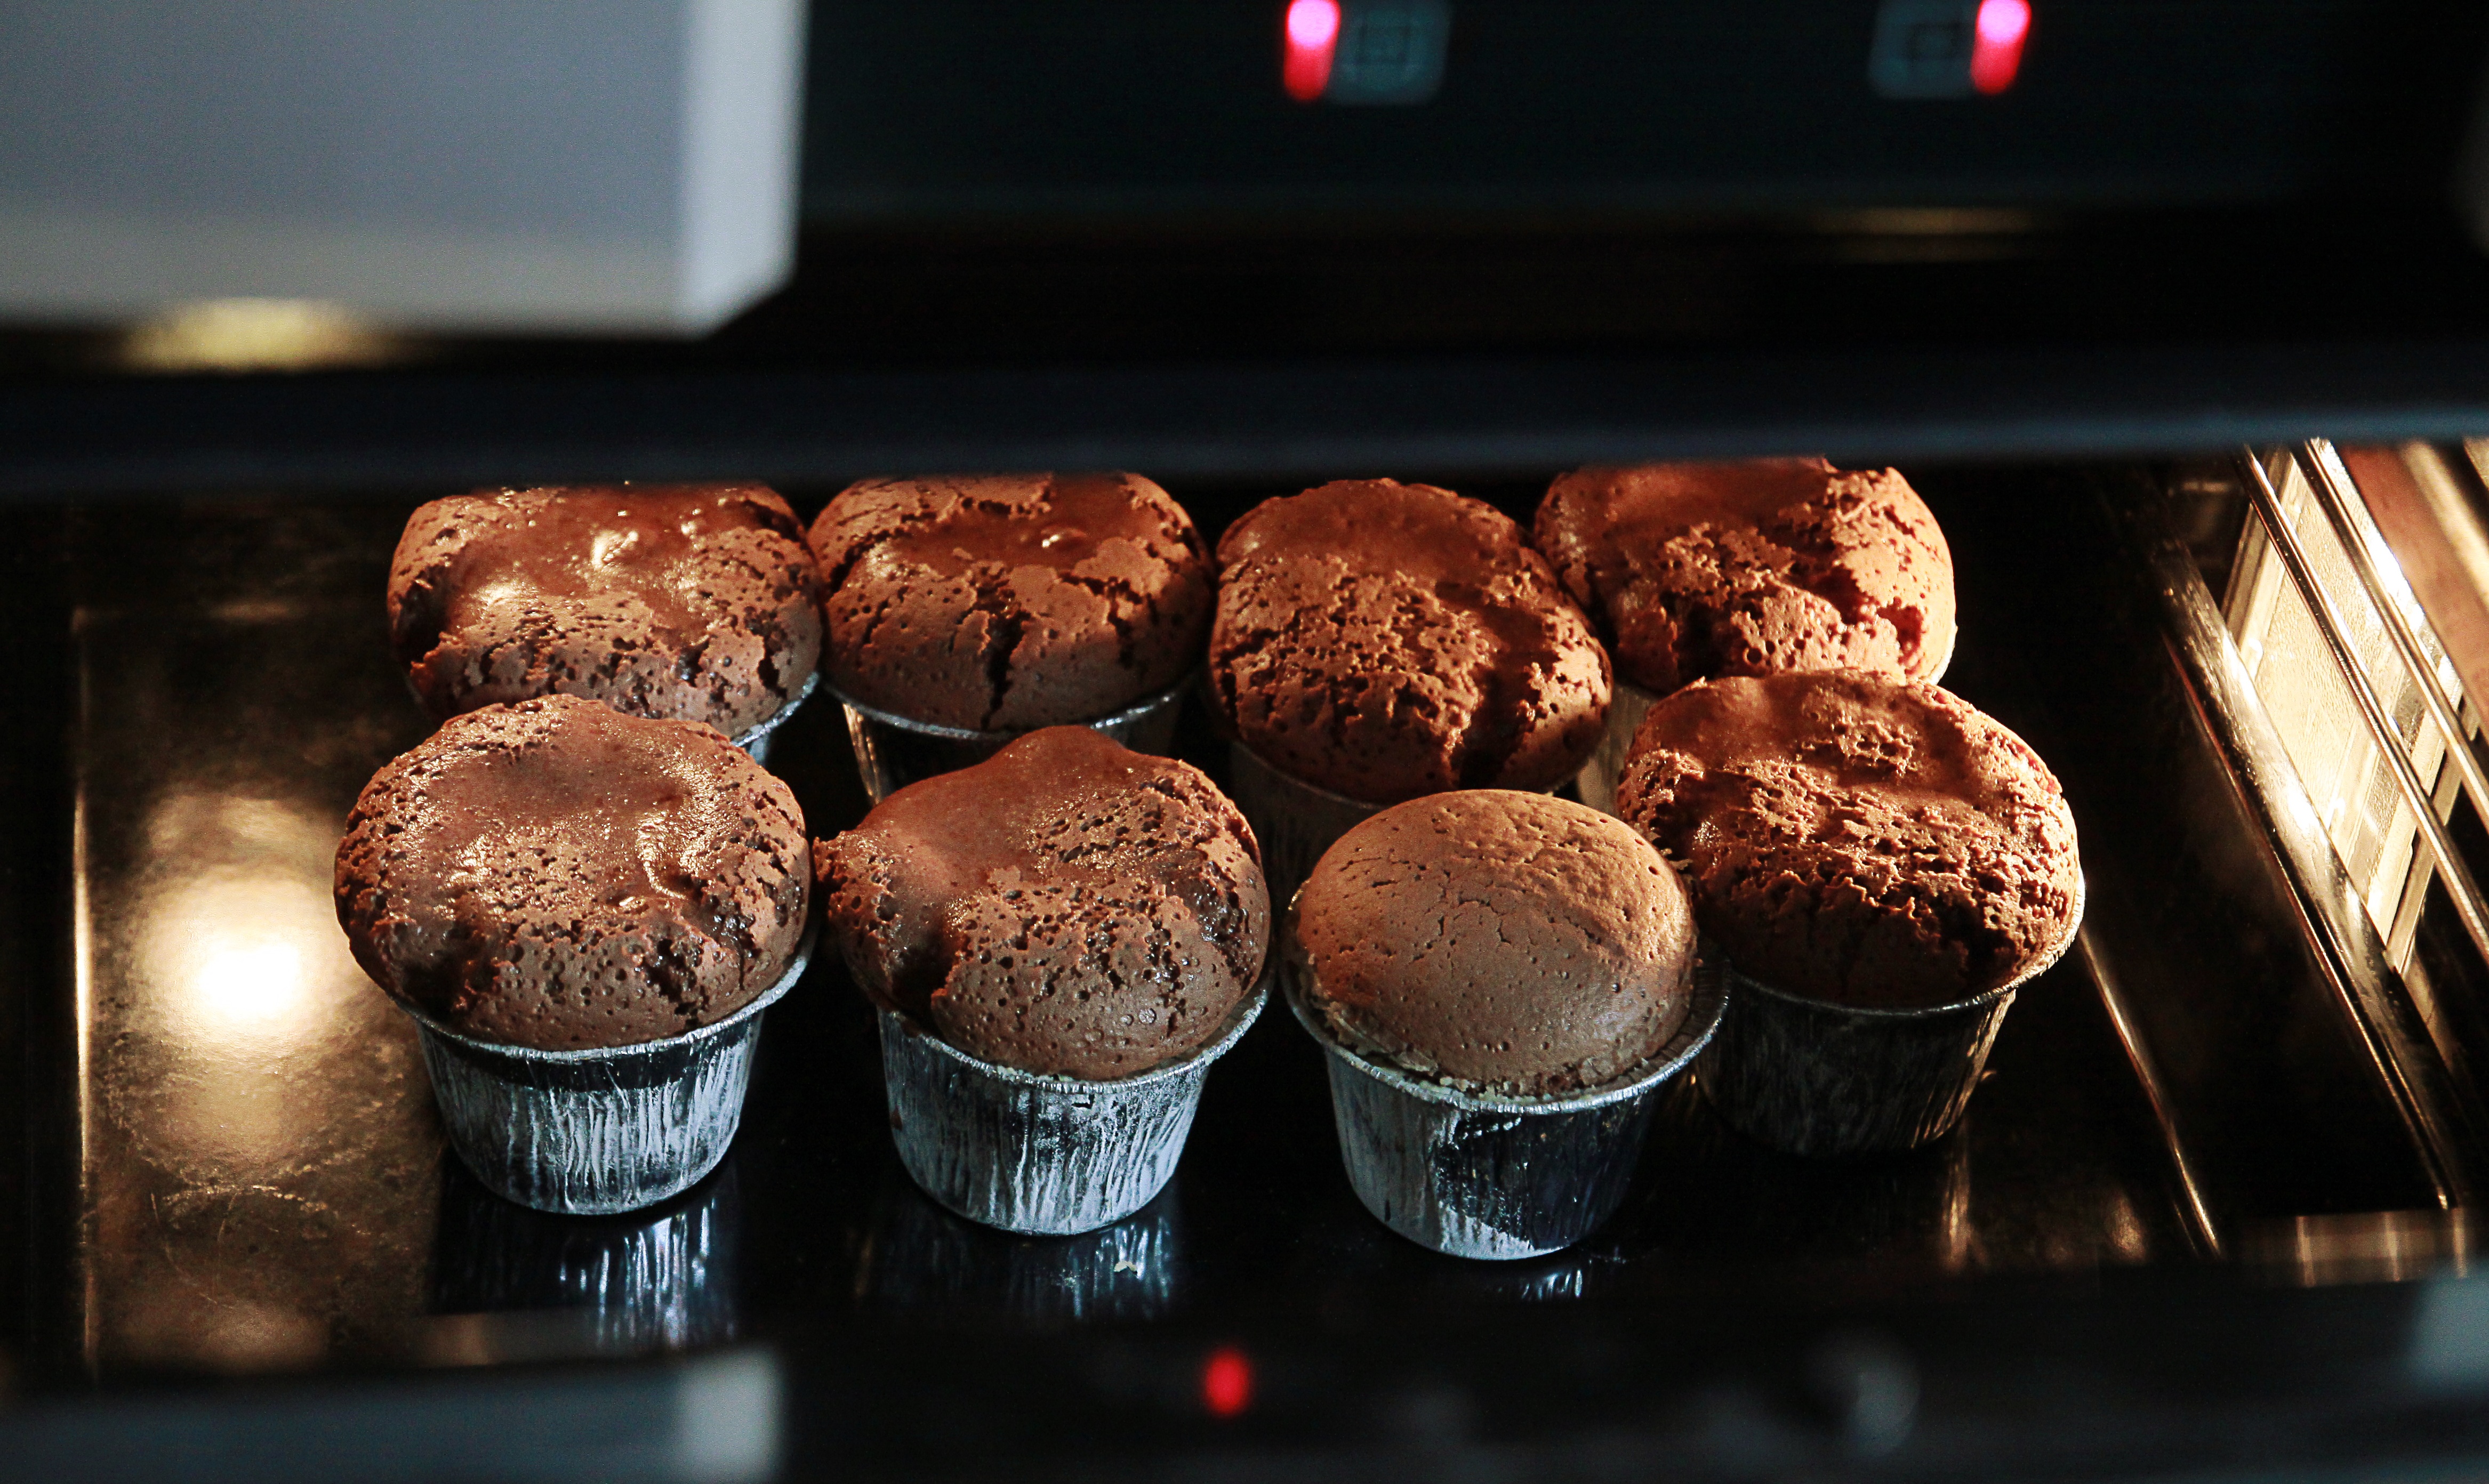
food, cooking, kitchen, chocolate, baking, dessert, muffin, bake, sweets, nutrition, cupcakes, sweetness, yummy, taste, confectionery, muffins, baked goods, flavor, chocolate truffle, chocolate brownie